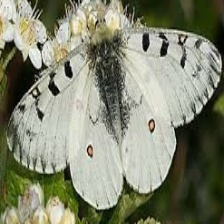
Species: CRECENT